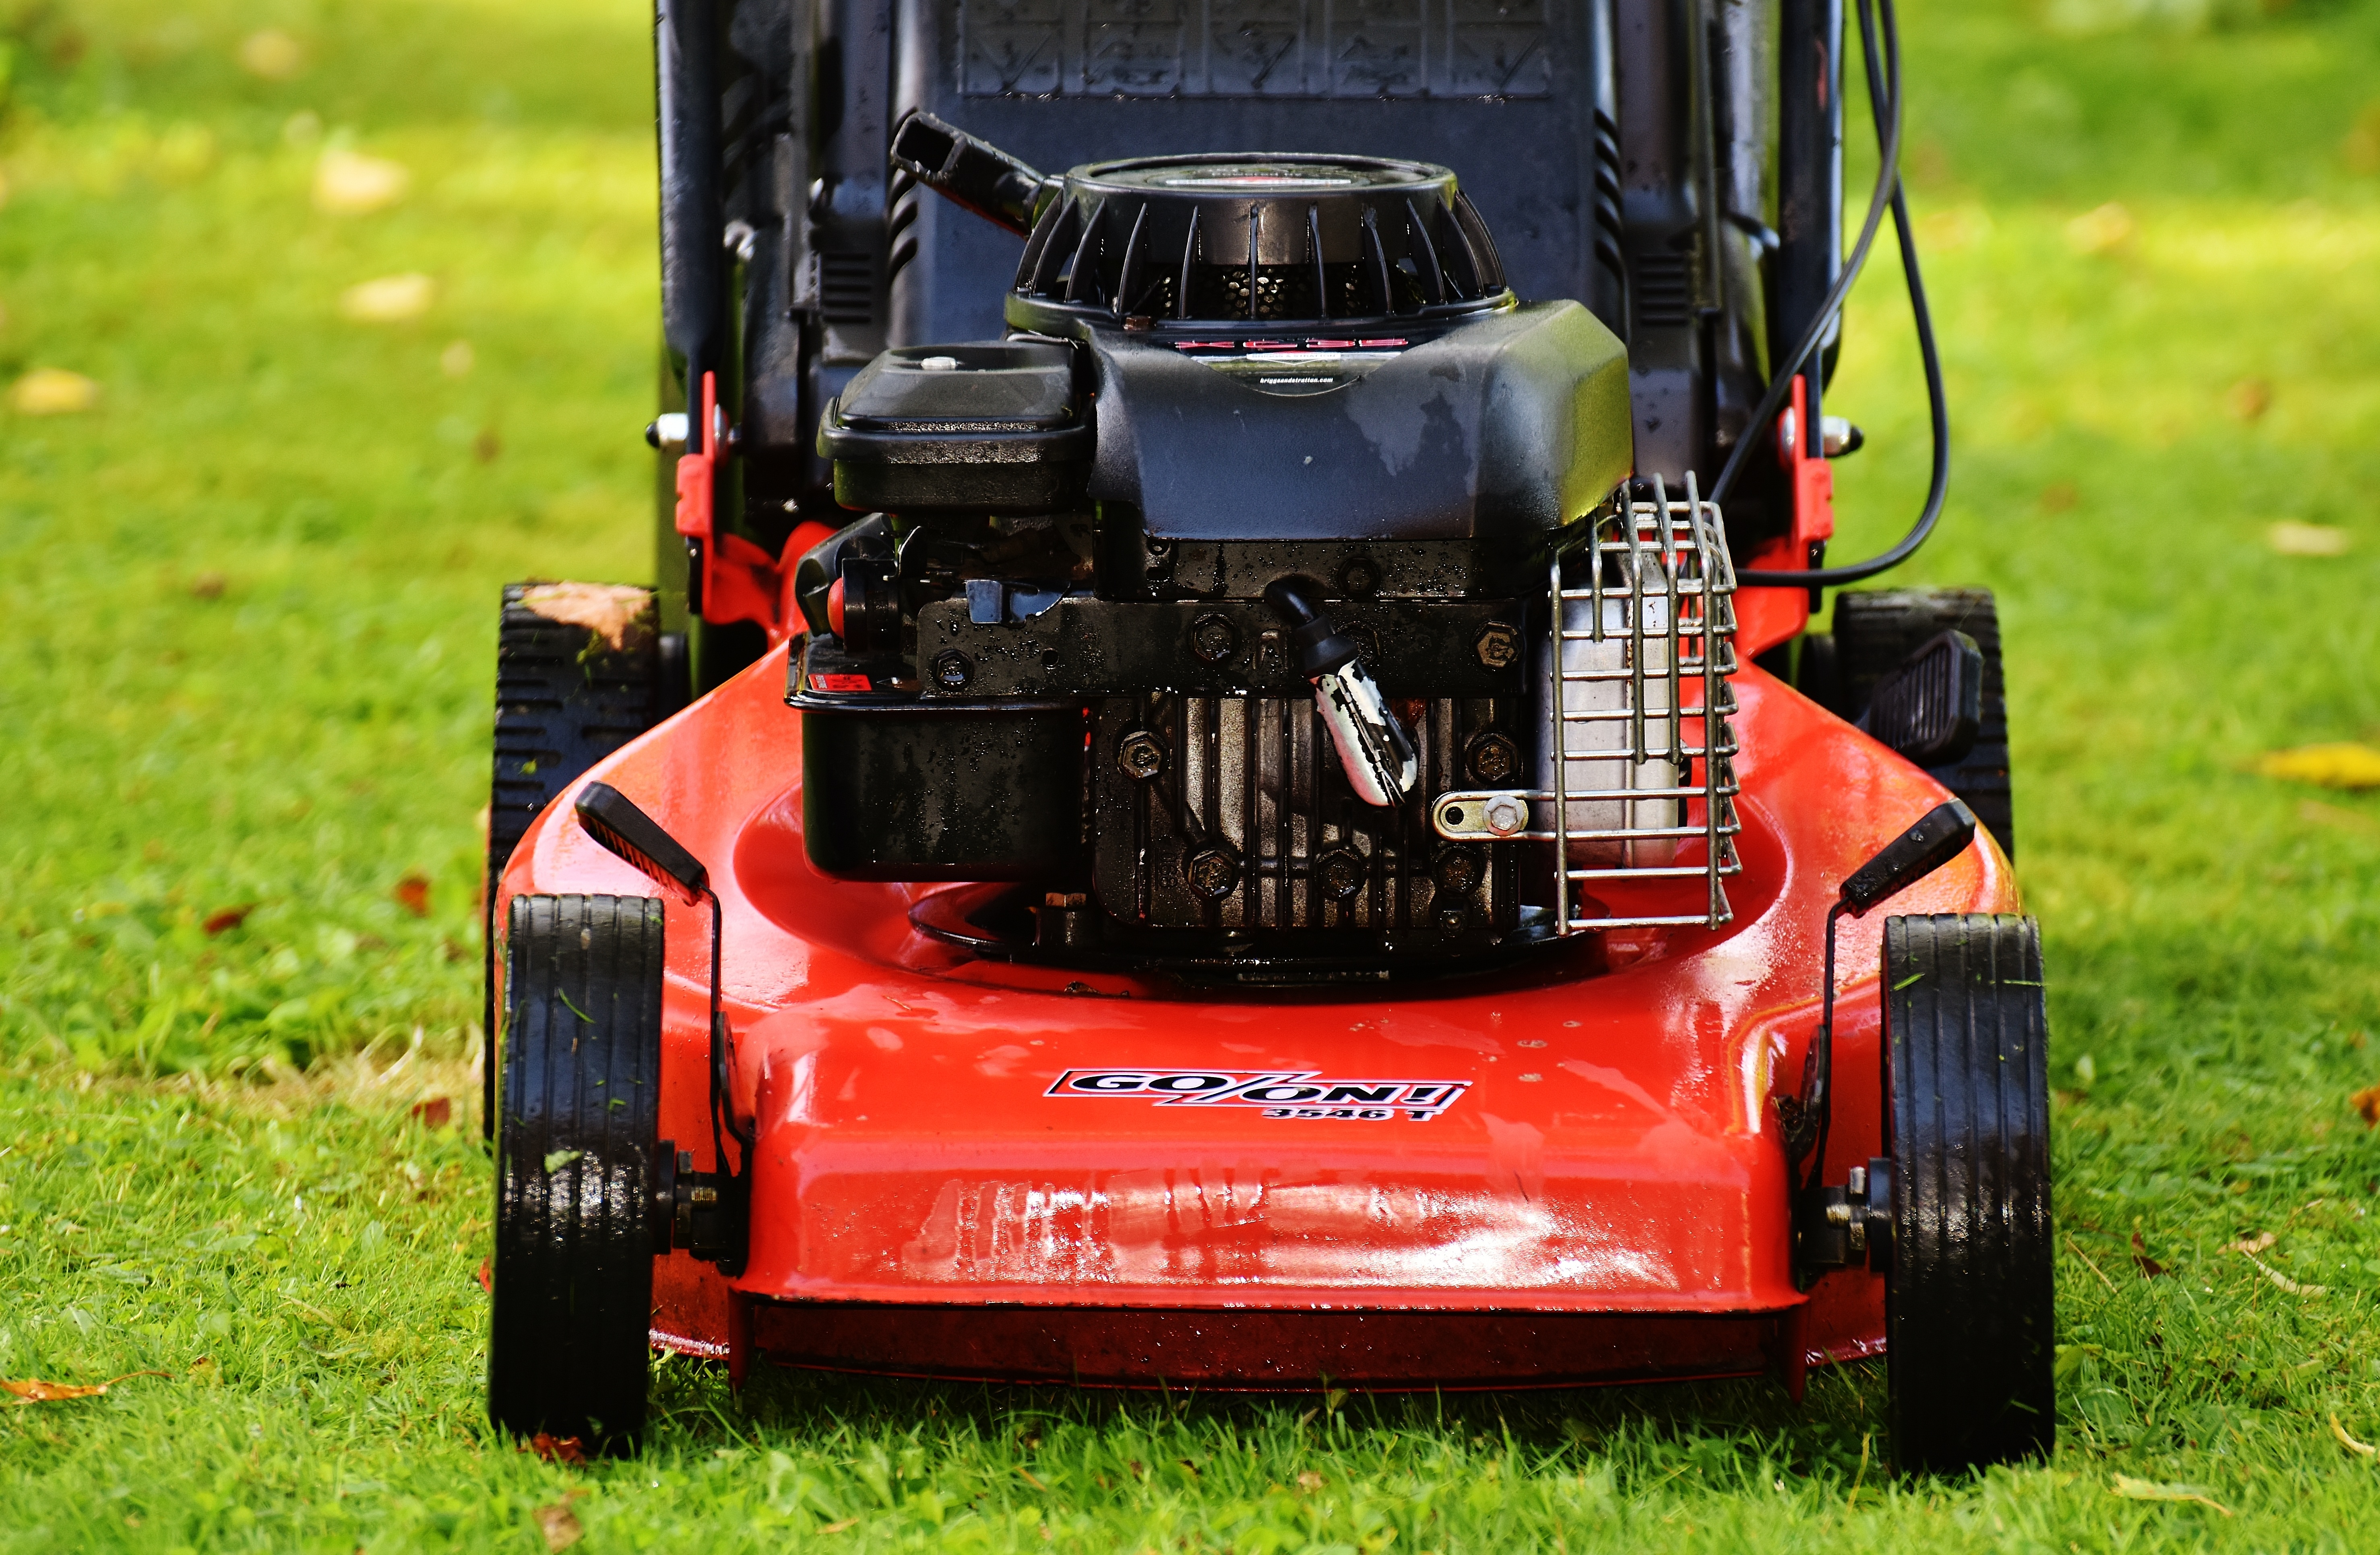
technology, car, lawn, meadow, tool, green, vehicle, garden, cut, gardening, lawn mower, rush, mower, mow, city car, cut grass, grass surface, lawn mowing, grass box, land vehicle, automobile make, outdoor power equipment, riding mower